Tengachaya Station

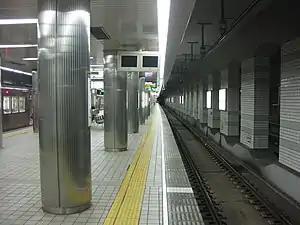
Tengachaya Station subway island platform. A train can be seen on the far left, where the side platform is.

is a Nankai Electric Railway and Osaka Metro Sakaisuji Line railway station and metro station in Nishinari-ku, Osaka. It is the terminal station of the southern end of the Sakaisuji Line. All trains of the Nankai Main Line and the Kōya Line of Nankai Electric Railway stop at Tengachaya.